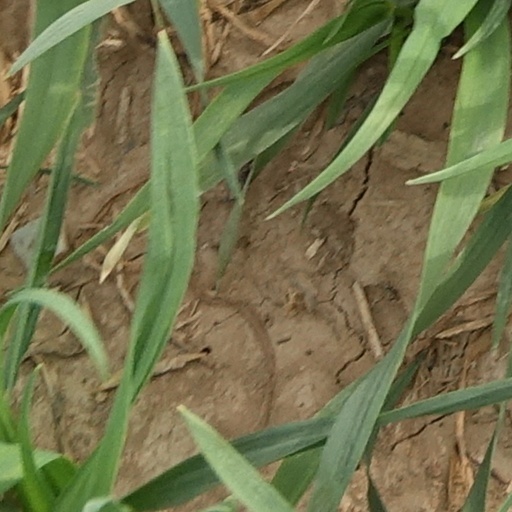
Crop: wheat